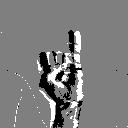
ASL letter: i